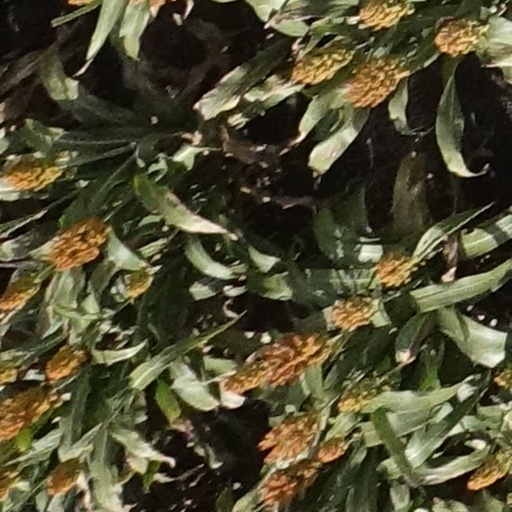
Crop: sorghum